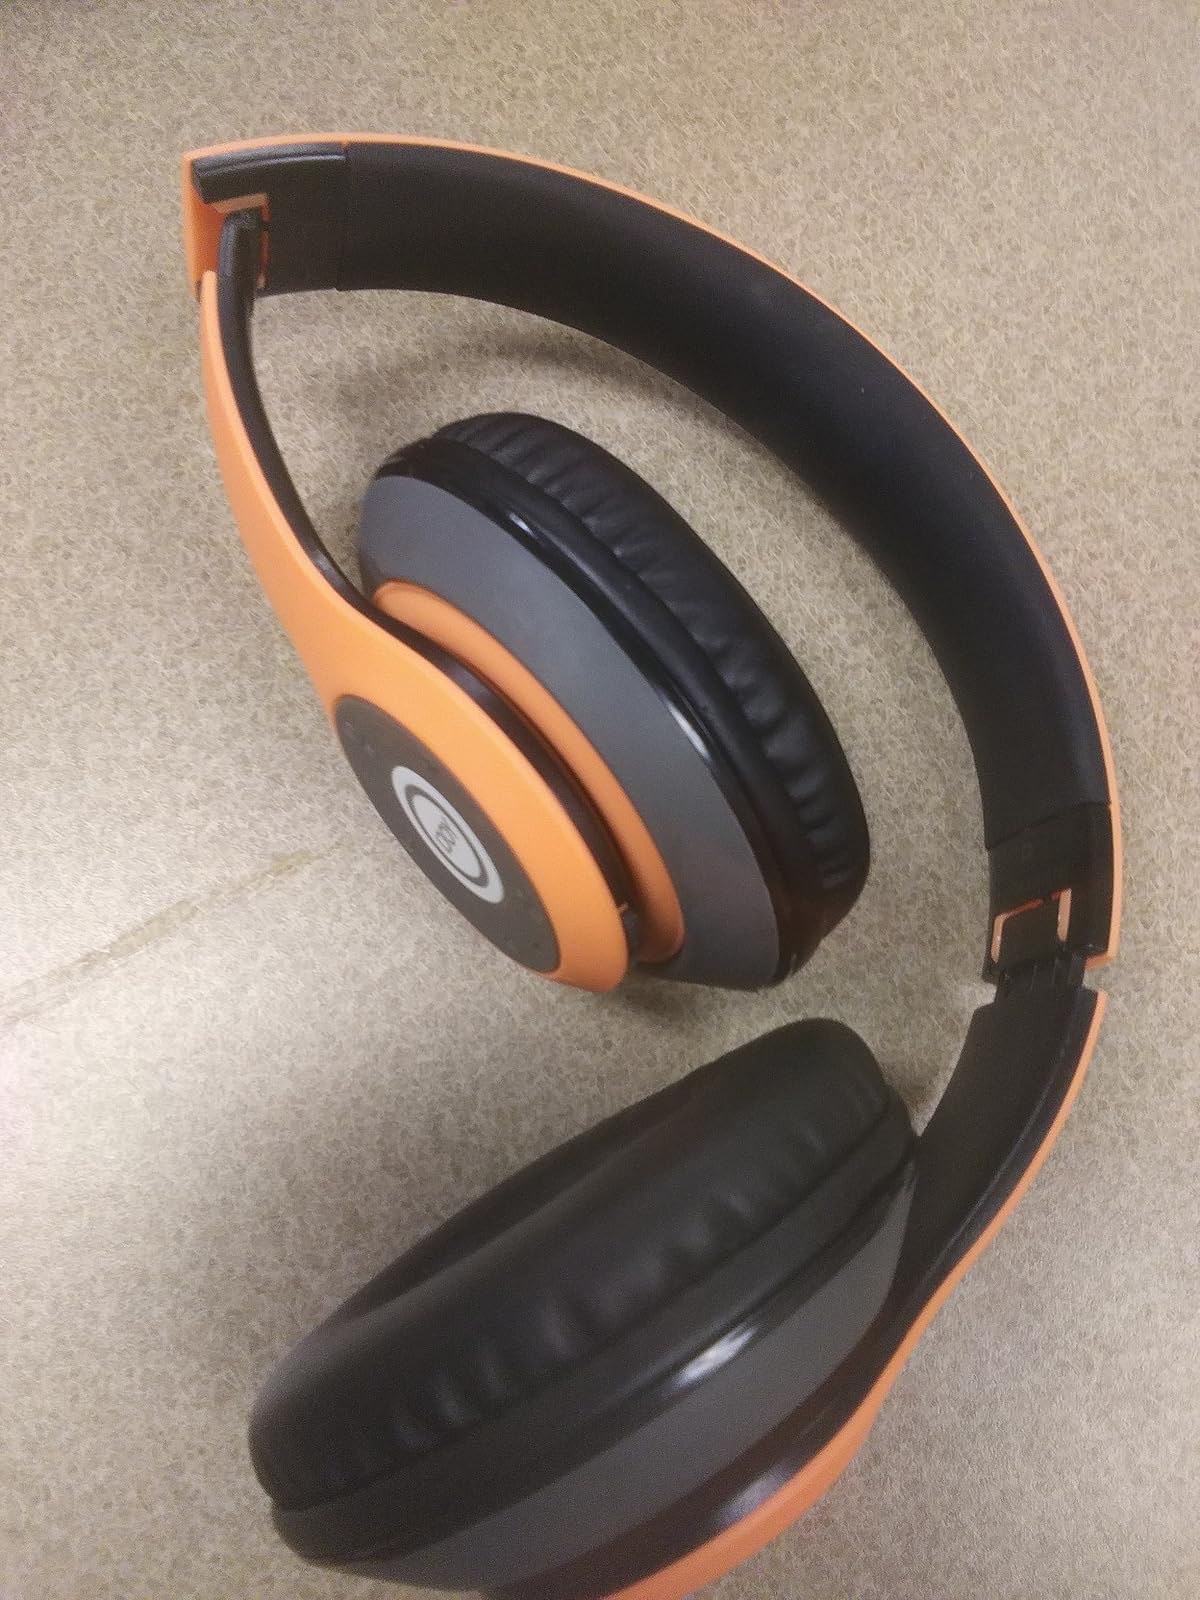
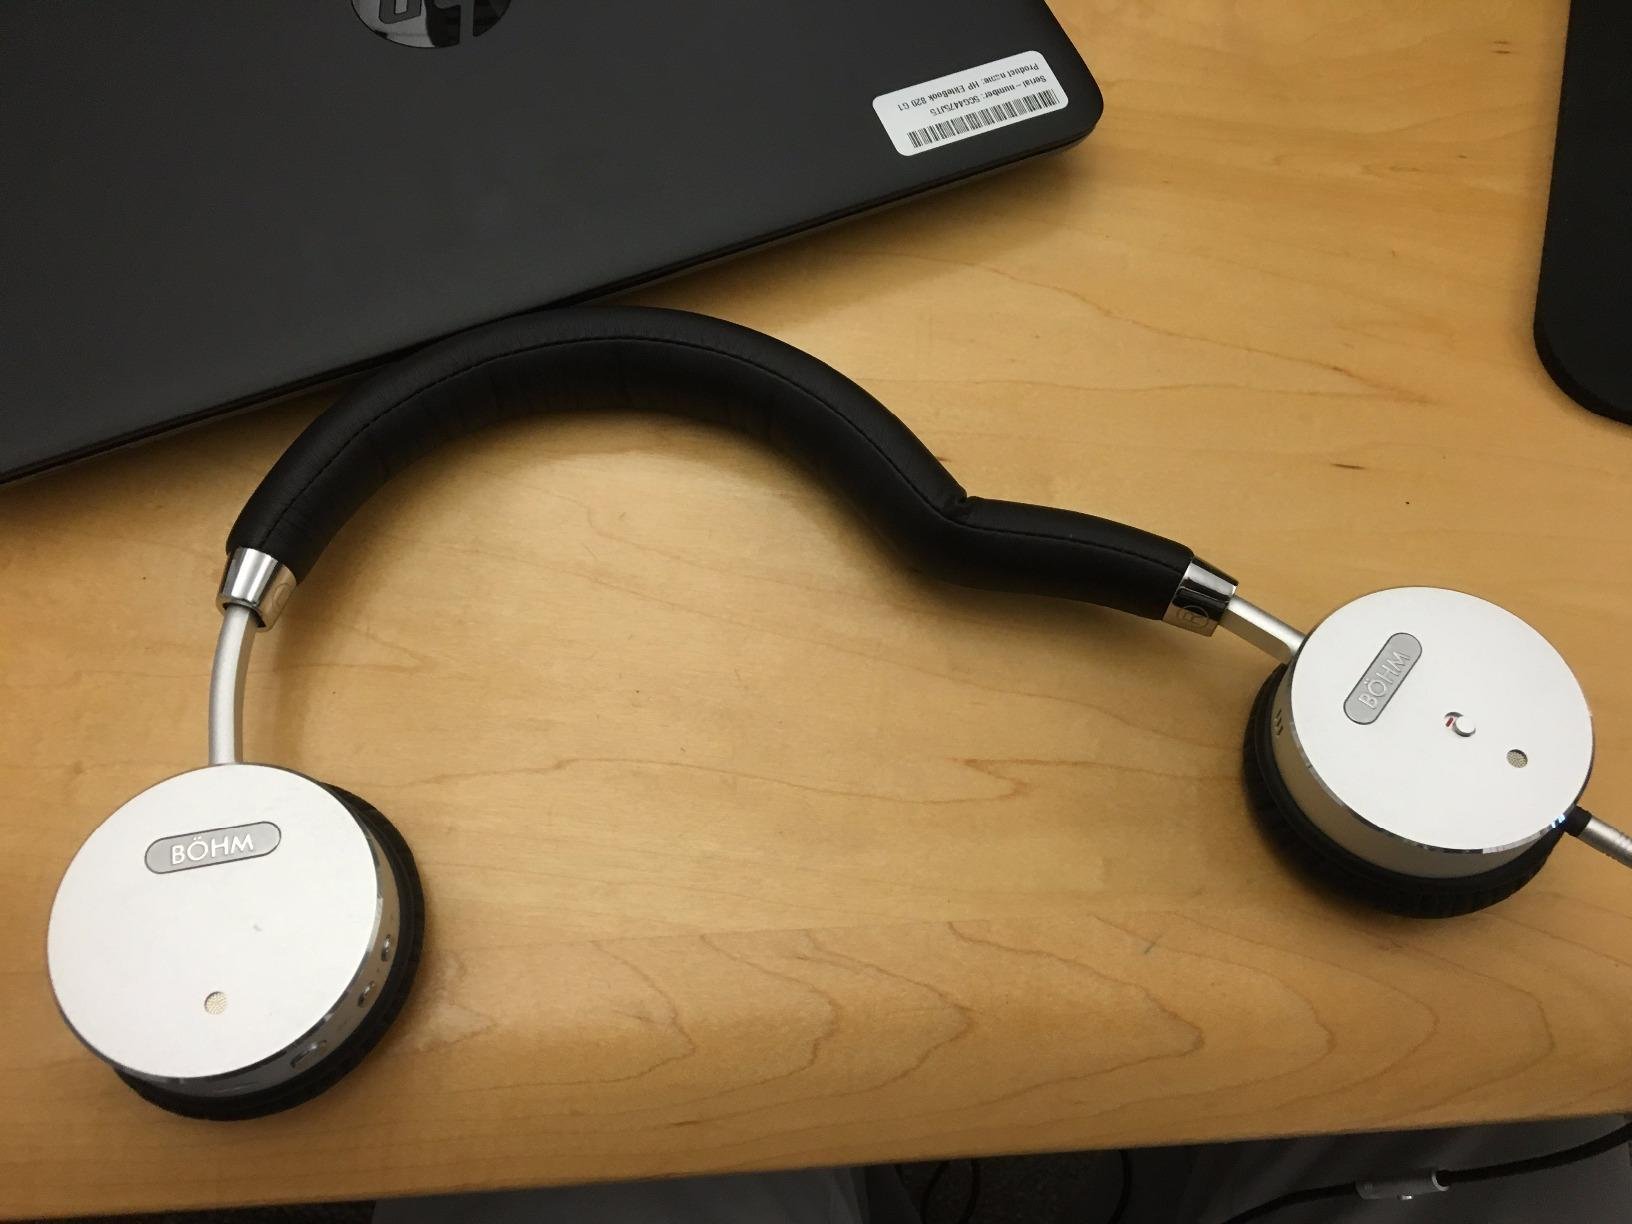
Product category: headphones
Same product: no